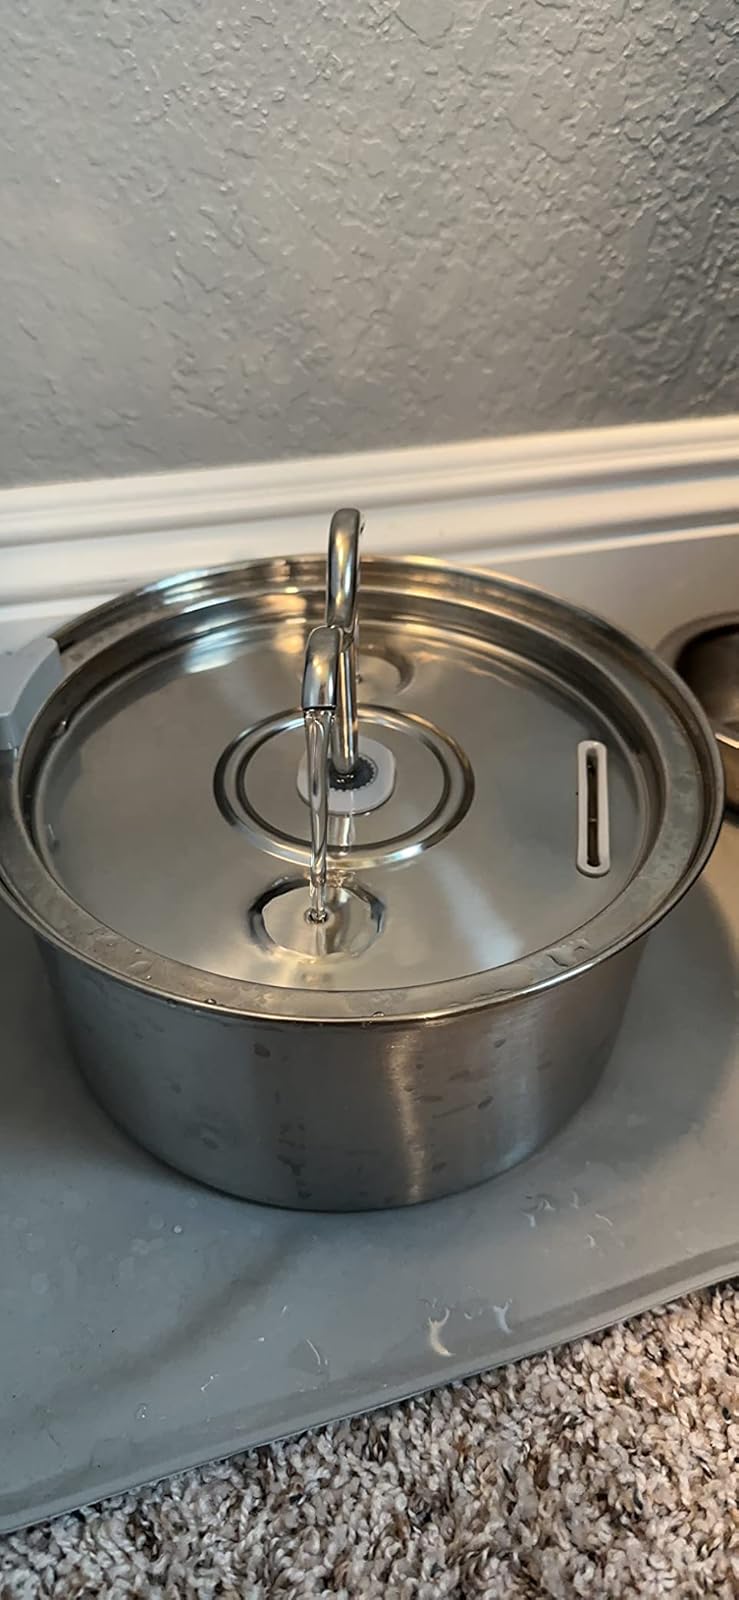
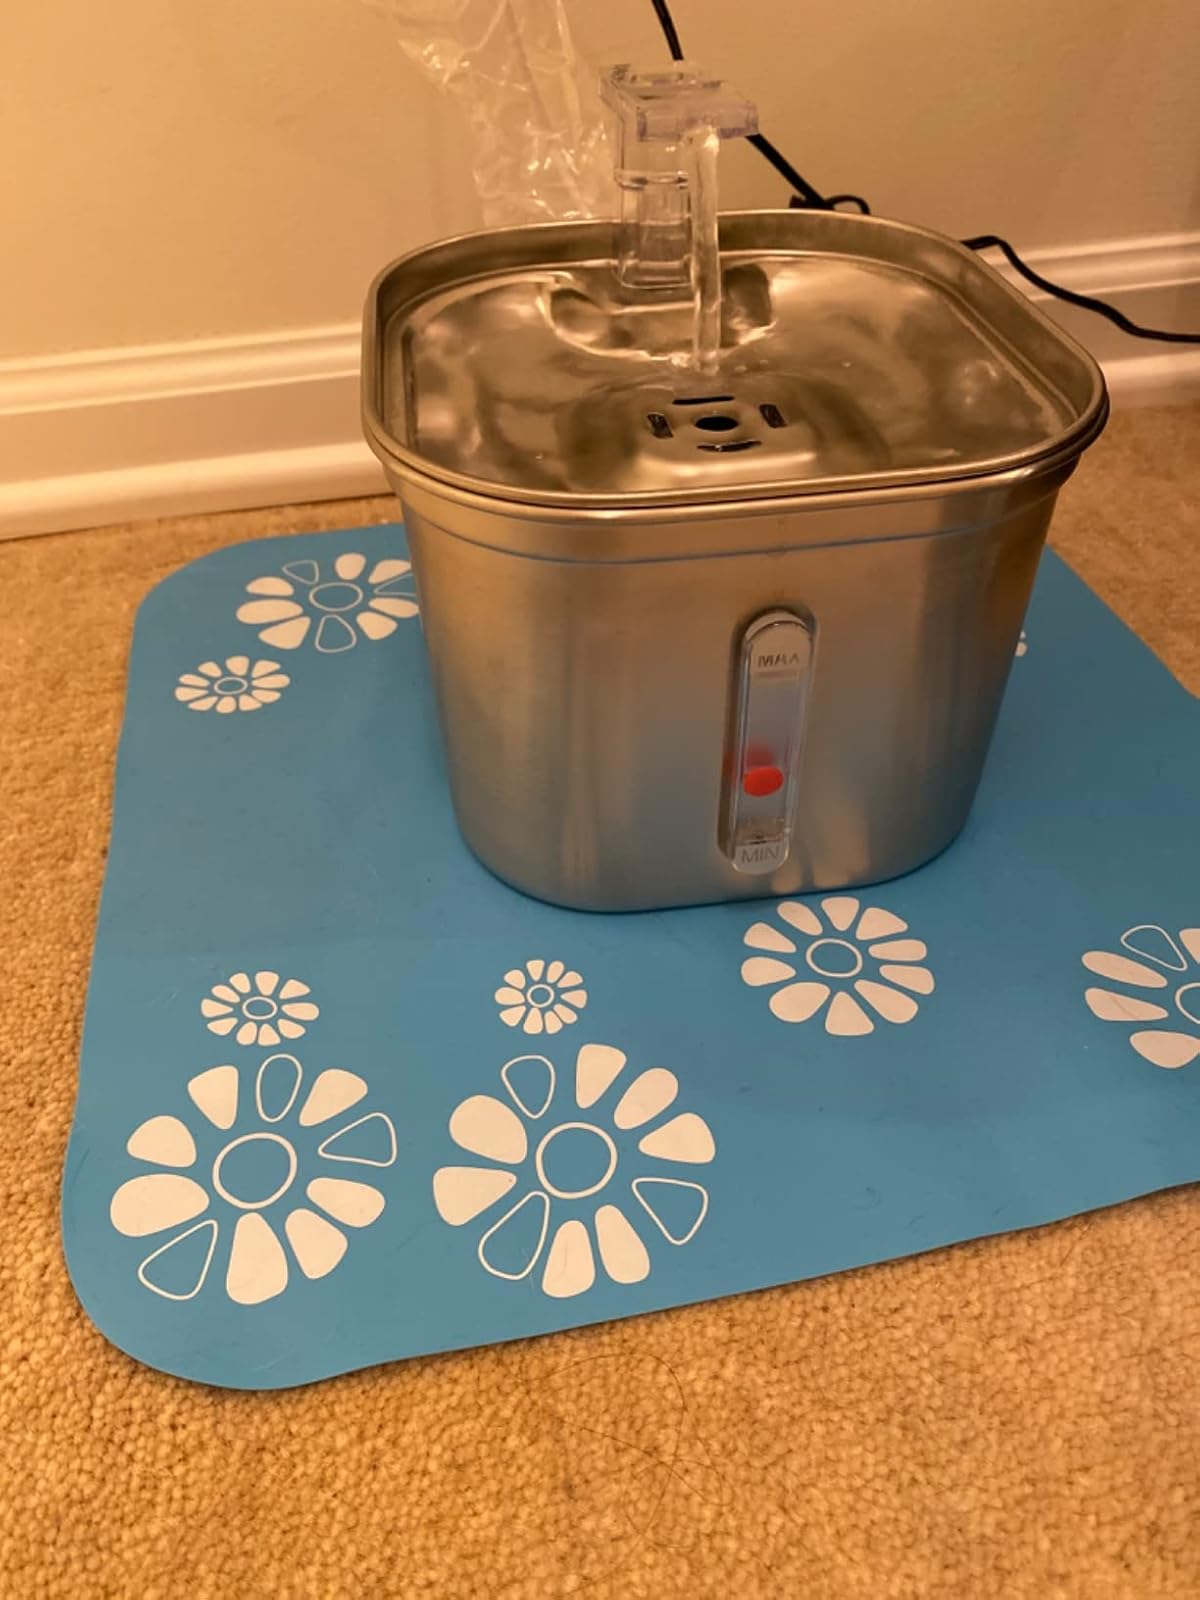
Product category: items_bowl
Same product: no